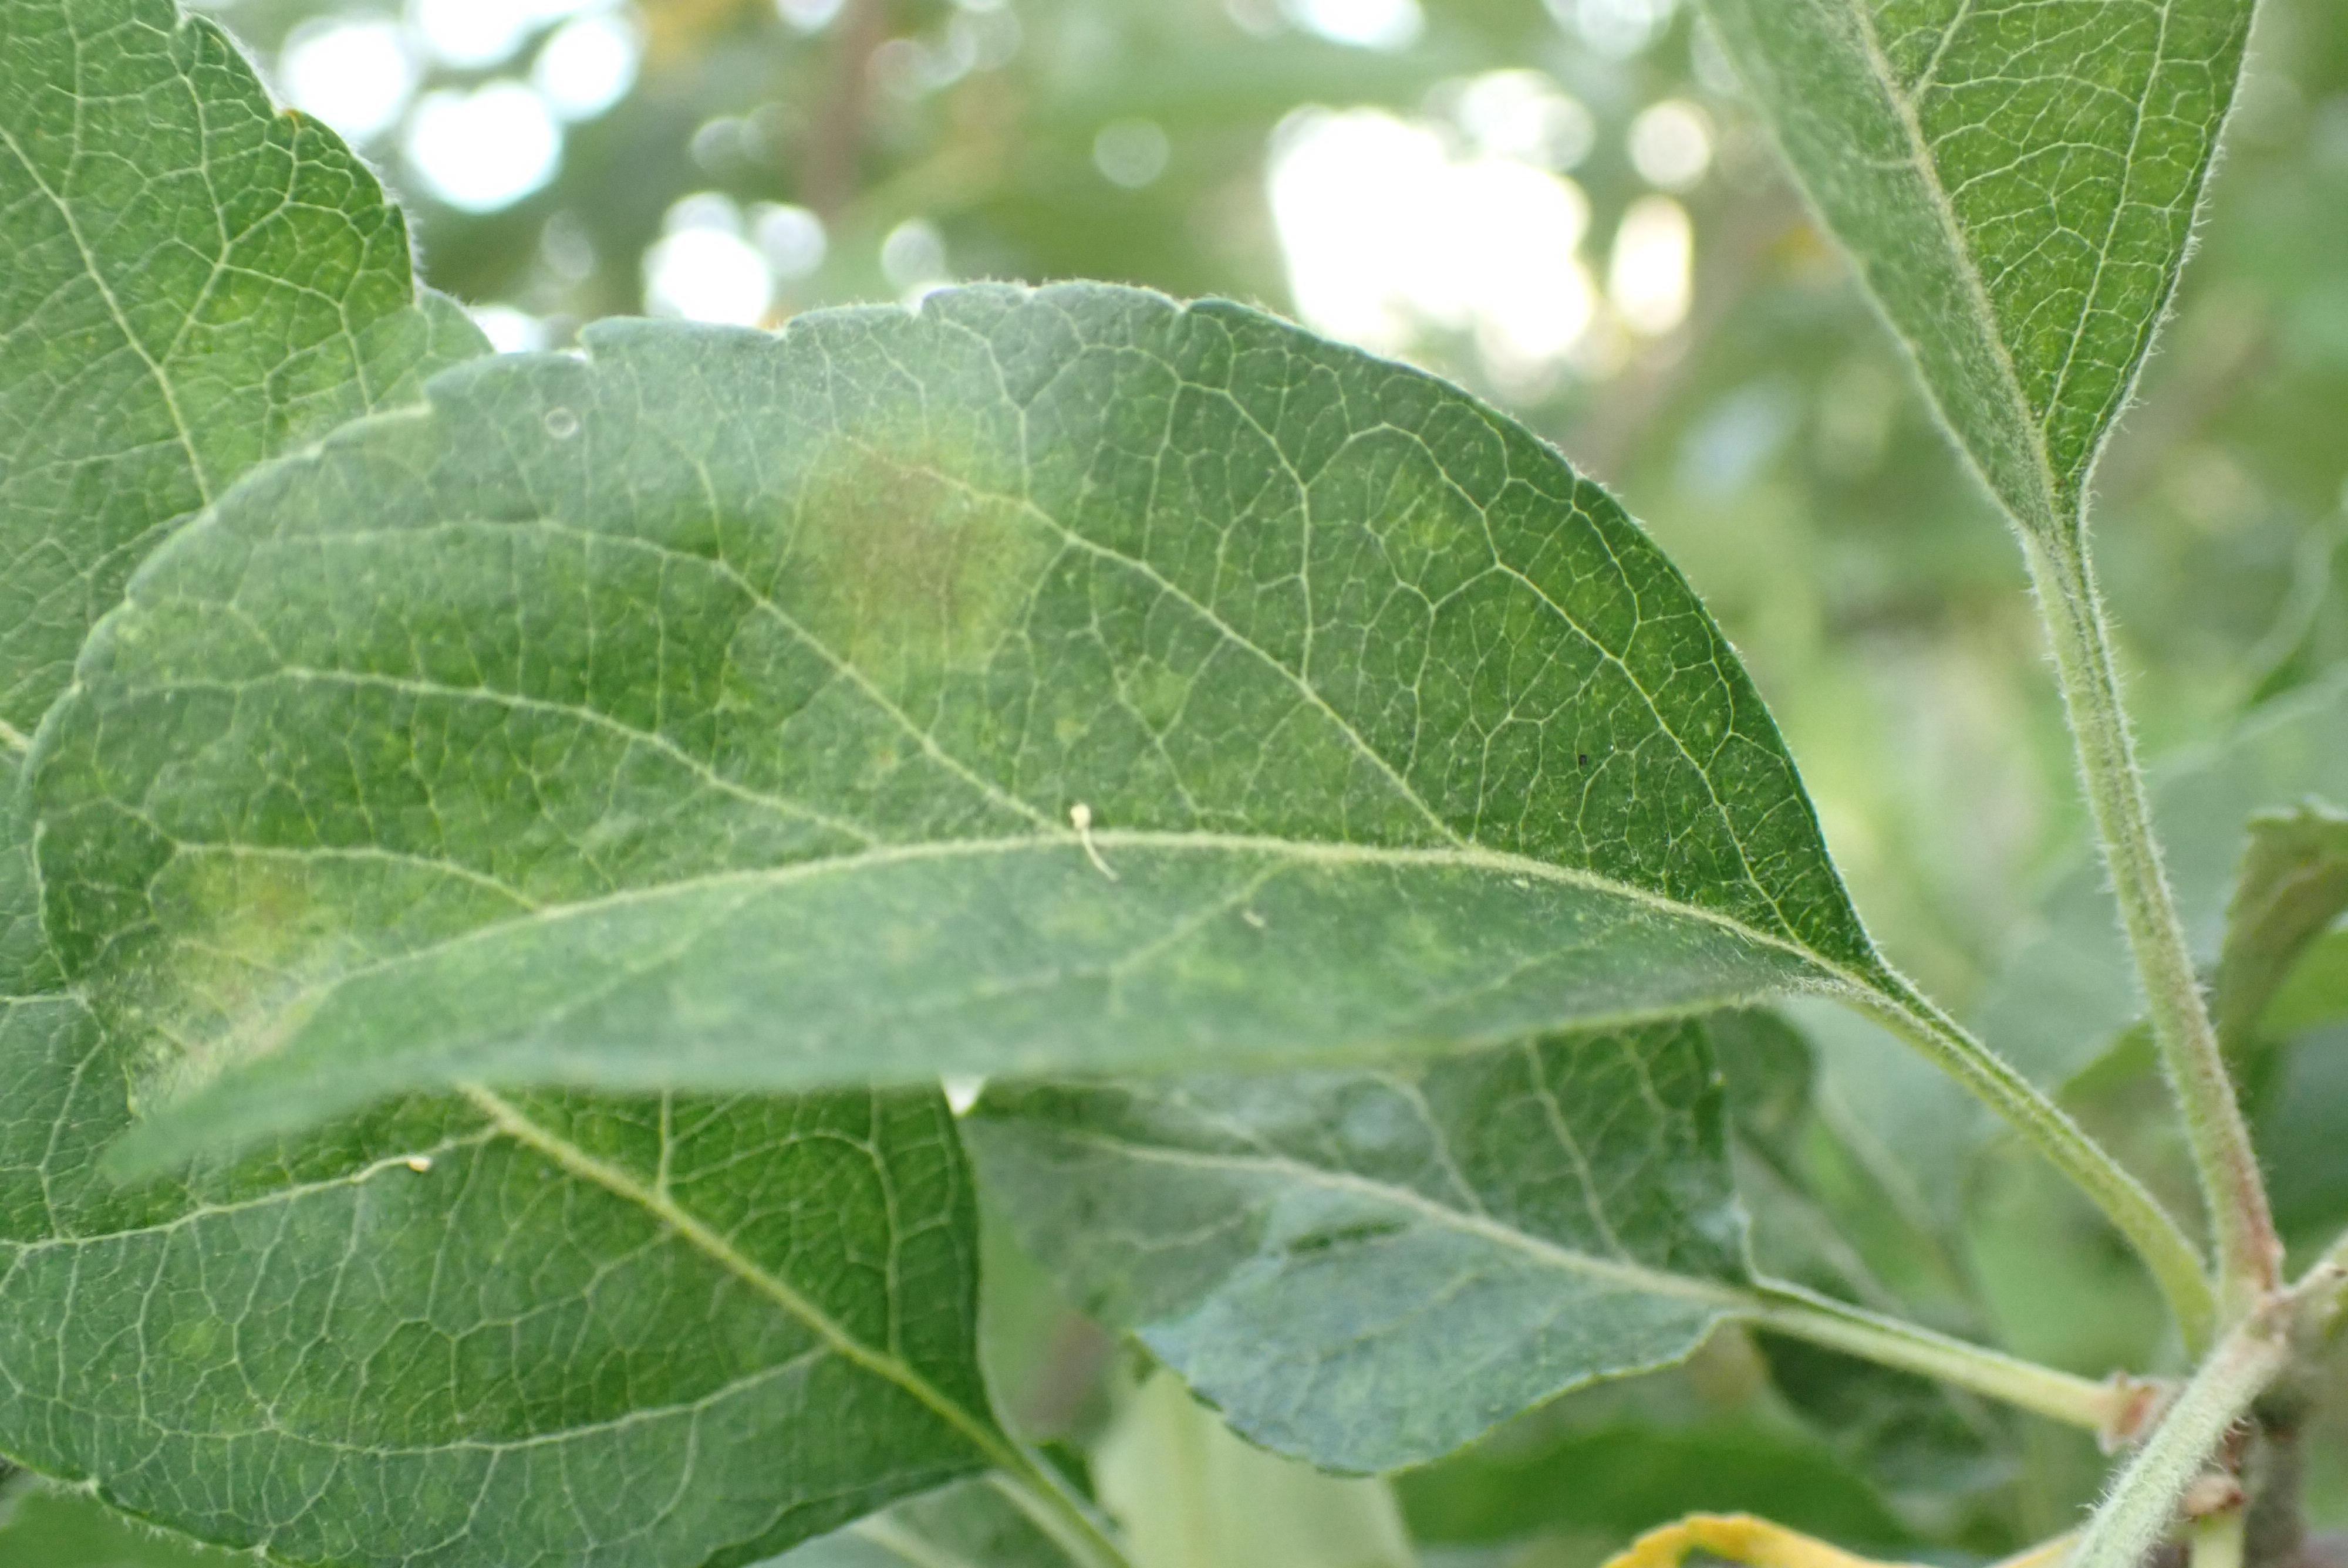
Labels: scab